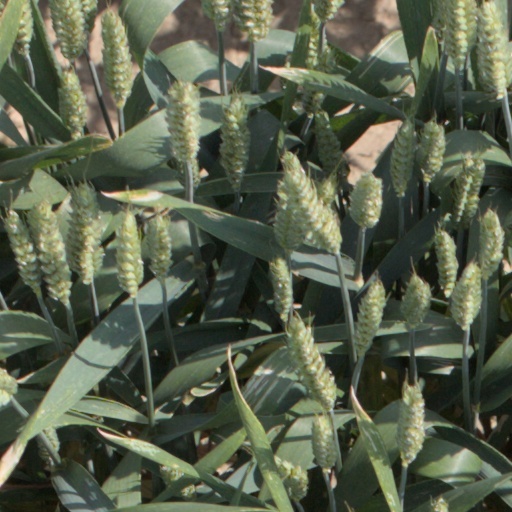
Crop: wheat